Indianola Municipal Airport

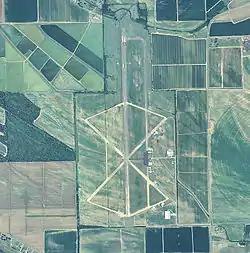
USGS 2006 orthophoto

Indianola Municipal Airport is a public use airport in Sunflower County, Mississippi, United States. The airport is owned by the City of Indianola and located two nautical miles (4 km) northwest of the central business district.